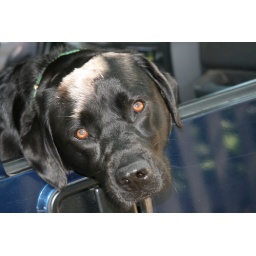
40 - dog in jeep outside Sconset market (Avery said hi)